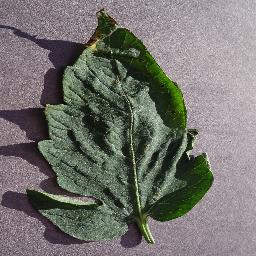
Label: Tomato___Target_Spot